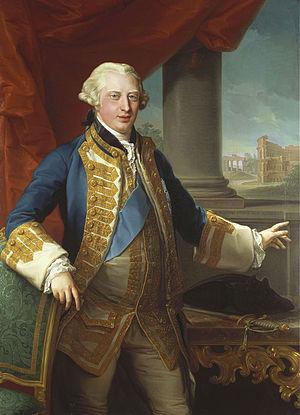
Édouard de Grande-Bretagne, duc d’York et d’Albany, né le 25 mars 1739 et décédé le 17 septembre 1767, fut le jeune frère de George III du Royaume-Uni, le deuxième fils de Frédéric de Galles et d’Augusta de Saxe-Gotha-Altenbourg.
Cet article donne la liste des héritiers successifs du trône britannique depuis l'Acte d'Union de 1707. Les règles de succession fixées par l'Acte d'Établissement de 1701 excluent les catholiques du trône au bénéfice des seuls protestants. Jusqu'en 2012, les hommes, au même degré de parenté, ont toujours été prioritaires sur les femmes pour l'accession au trône, en vertu de la primogéniture cognatique avec préférence masculine. Les héritiers mâles portent les titres de prince de Galles et de duc de Cornouailles, créés respectivement en 1301 et 1337 sur décision des rois Édouard Iᵉʳ et Édouard III en faveur du premier descendant mâle du monarque.
L’histoire du fantôme de Cock Lane est une affaire d’appartement hanté qui défraie la chronique londonienne en 1762 avant d’être reconnue comme une imposture.